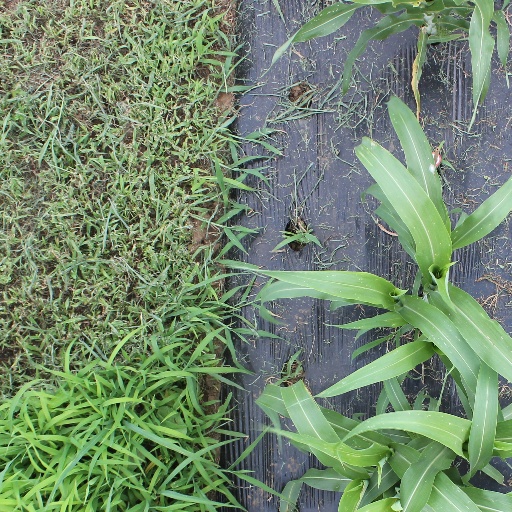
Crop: sorghum